Accession Treaty of Spain to the European Economic Community

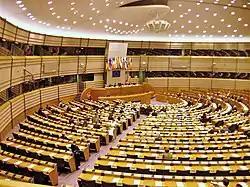
Inside the Brussels headquarters of the European Parliament.

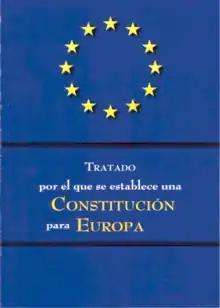
Cover of an edition of the Treaty establishing a Constitution for Europe. This Constitution was finally rejected in the French and Dutch referendums. In Spain it was not rejected, but participation was low.

In the 2007 Eurobarometer survey, 73% of Spaniards surveyed considered membership of the European Union to be a "good thing", with 57% confidence in its institutions. This last perception is reflected in a drop in participation in the elections to the European Parliament, where in 2004 only 45.94% of the electoral roll voted, while in 1999 63.05% did so, a fact that was generalizable to the whole EU, with a participation of 45.5%. Moreover, this drop in turnout is not an exceptional occurrence, but a sustained trend since the first direct elections to the European Parliament. This profound disengagement from the European institutions is explained by the fact that the relevant decisions seem to be taken in the council, where the representatives of the governments of the States are already present, and no mechanisms of voter control are seen to exist. This trend of lower participation was confirmed in the Referendum on the European Constitution in Spain in 2005, where only 42.32% of the census went to the ballot box. In this referendum, where the ""yes"" vote won with 76.73% of the valid votes, in addition to the high abstention rate, the high percentage of ""no"" voters in the Basque Country (33.6%), Navarra (29.2%) and Catalonia (28.07%) stood out. In these autonomous communities a sector of the Basque and Catalan nationalist parties presented a position against the text because of the dominance of the States in the EU as opposed to the "Peoples of Europe".